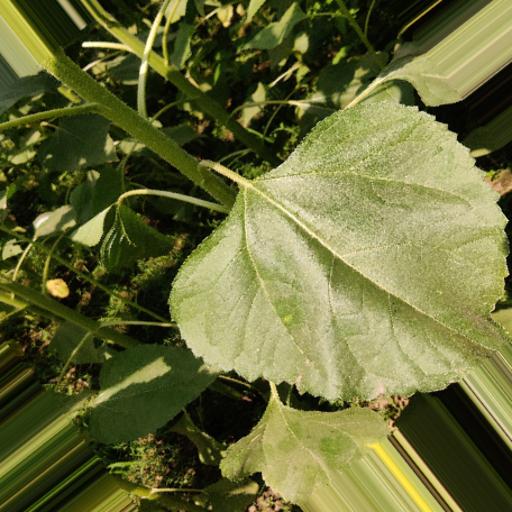
Label: Fresh_leaf